Eugene Peyton Deatrick

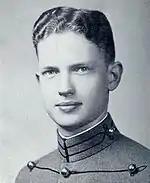
"Dea" at USMA in 1946

Deatrick arrived at West Point on July 1, 1943 and began six weeks of military training known as Beast Barracks due to the verbal abuse and hazing delivered by upper classmen to toughen the cadets. Cadets were grouped according to height, and the six-foot tall Deatrick was assigned to Company C, 1st Regiment known as "C1". Deatrick's interest in aviation was piqued during his freshman or "plebe" year when an AT-6 aircraft simulated a strafing attack on his group that was on field maneuvers sending them into the bushes to escape. As he watched the pilot wave, Deatrick decided he would apply for flight training when the opportunity arrived. A wartime change allowed cadets in their second year (known as "yearlings") to apply to become air cadets who upon graduation would receive both a commission and wings. Deatrick was accepted into the program and received basic flight training in 1945. On June 1, 1946, the air cadets received their wings from the commanding general of the Army Air Forces, Carl Spaatz. Deatrick graduated from USMA on June 4, 1946 with a merit ranking of 252 out of the 875 members of his class.